Limnic eruption

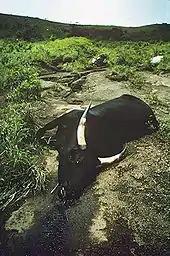
Bovine killed by the 1986 limnic eruption at Lake Nyos

Once an eruption occurs, a large cloud forms above the lake and expands to the surrounding region. Because is denser than air, it has a tendency to sink to the ground, forcing out breathable air and causing asphyxiation. can make human bodily fluids highly acidic and potentially cause poisoning. As victims gasp for air, they actually accelerate asphyxia by inhaling .